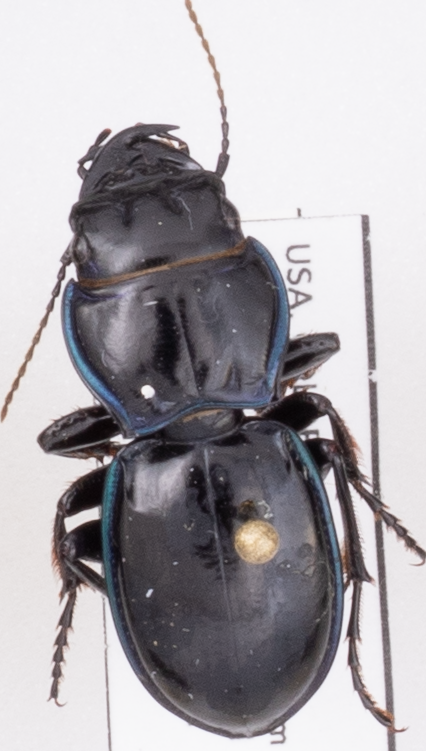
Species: Pasimachus elongatus
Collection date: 2022-07-20
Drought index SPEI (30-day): -0.13
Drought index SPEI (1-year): -2.09
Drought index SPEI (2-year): -1.16